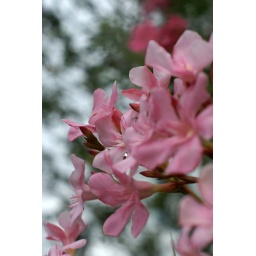
pink flower in the &amp;quot;Jam Gadang&amp;quot; garden.